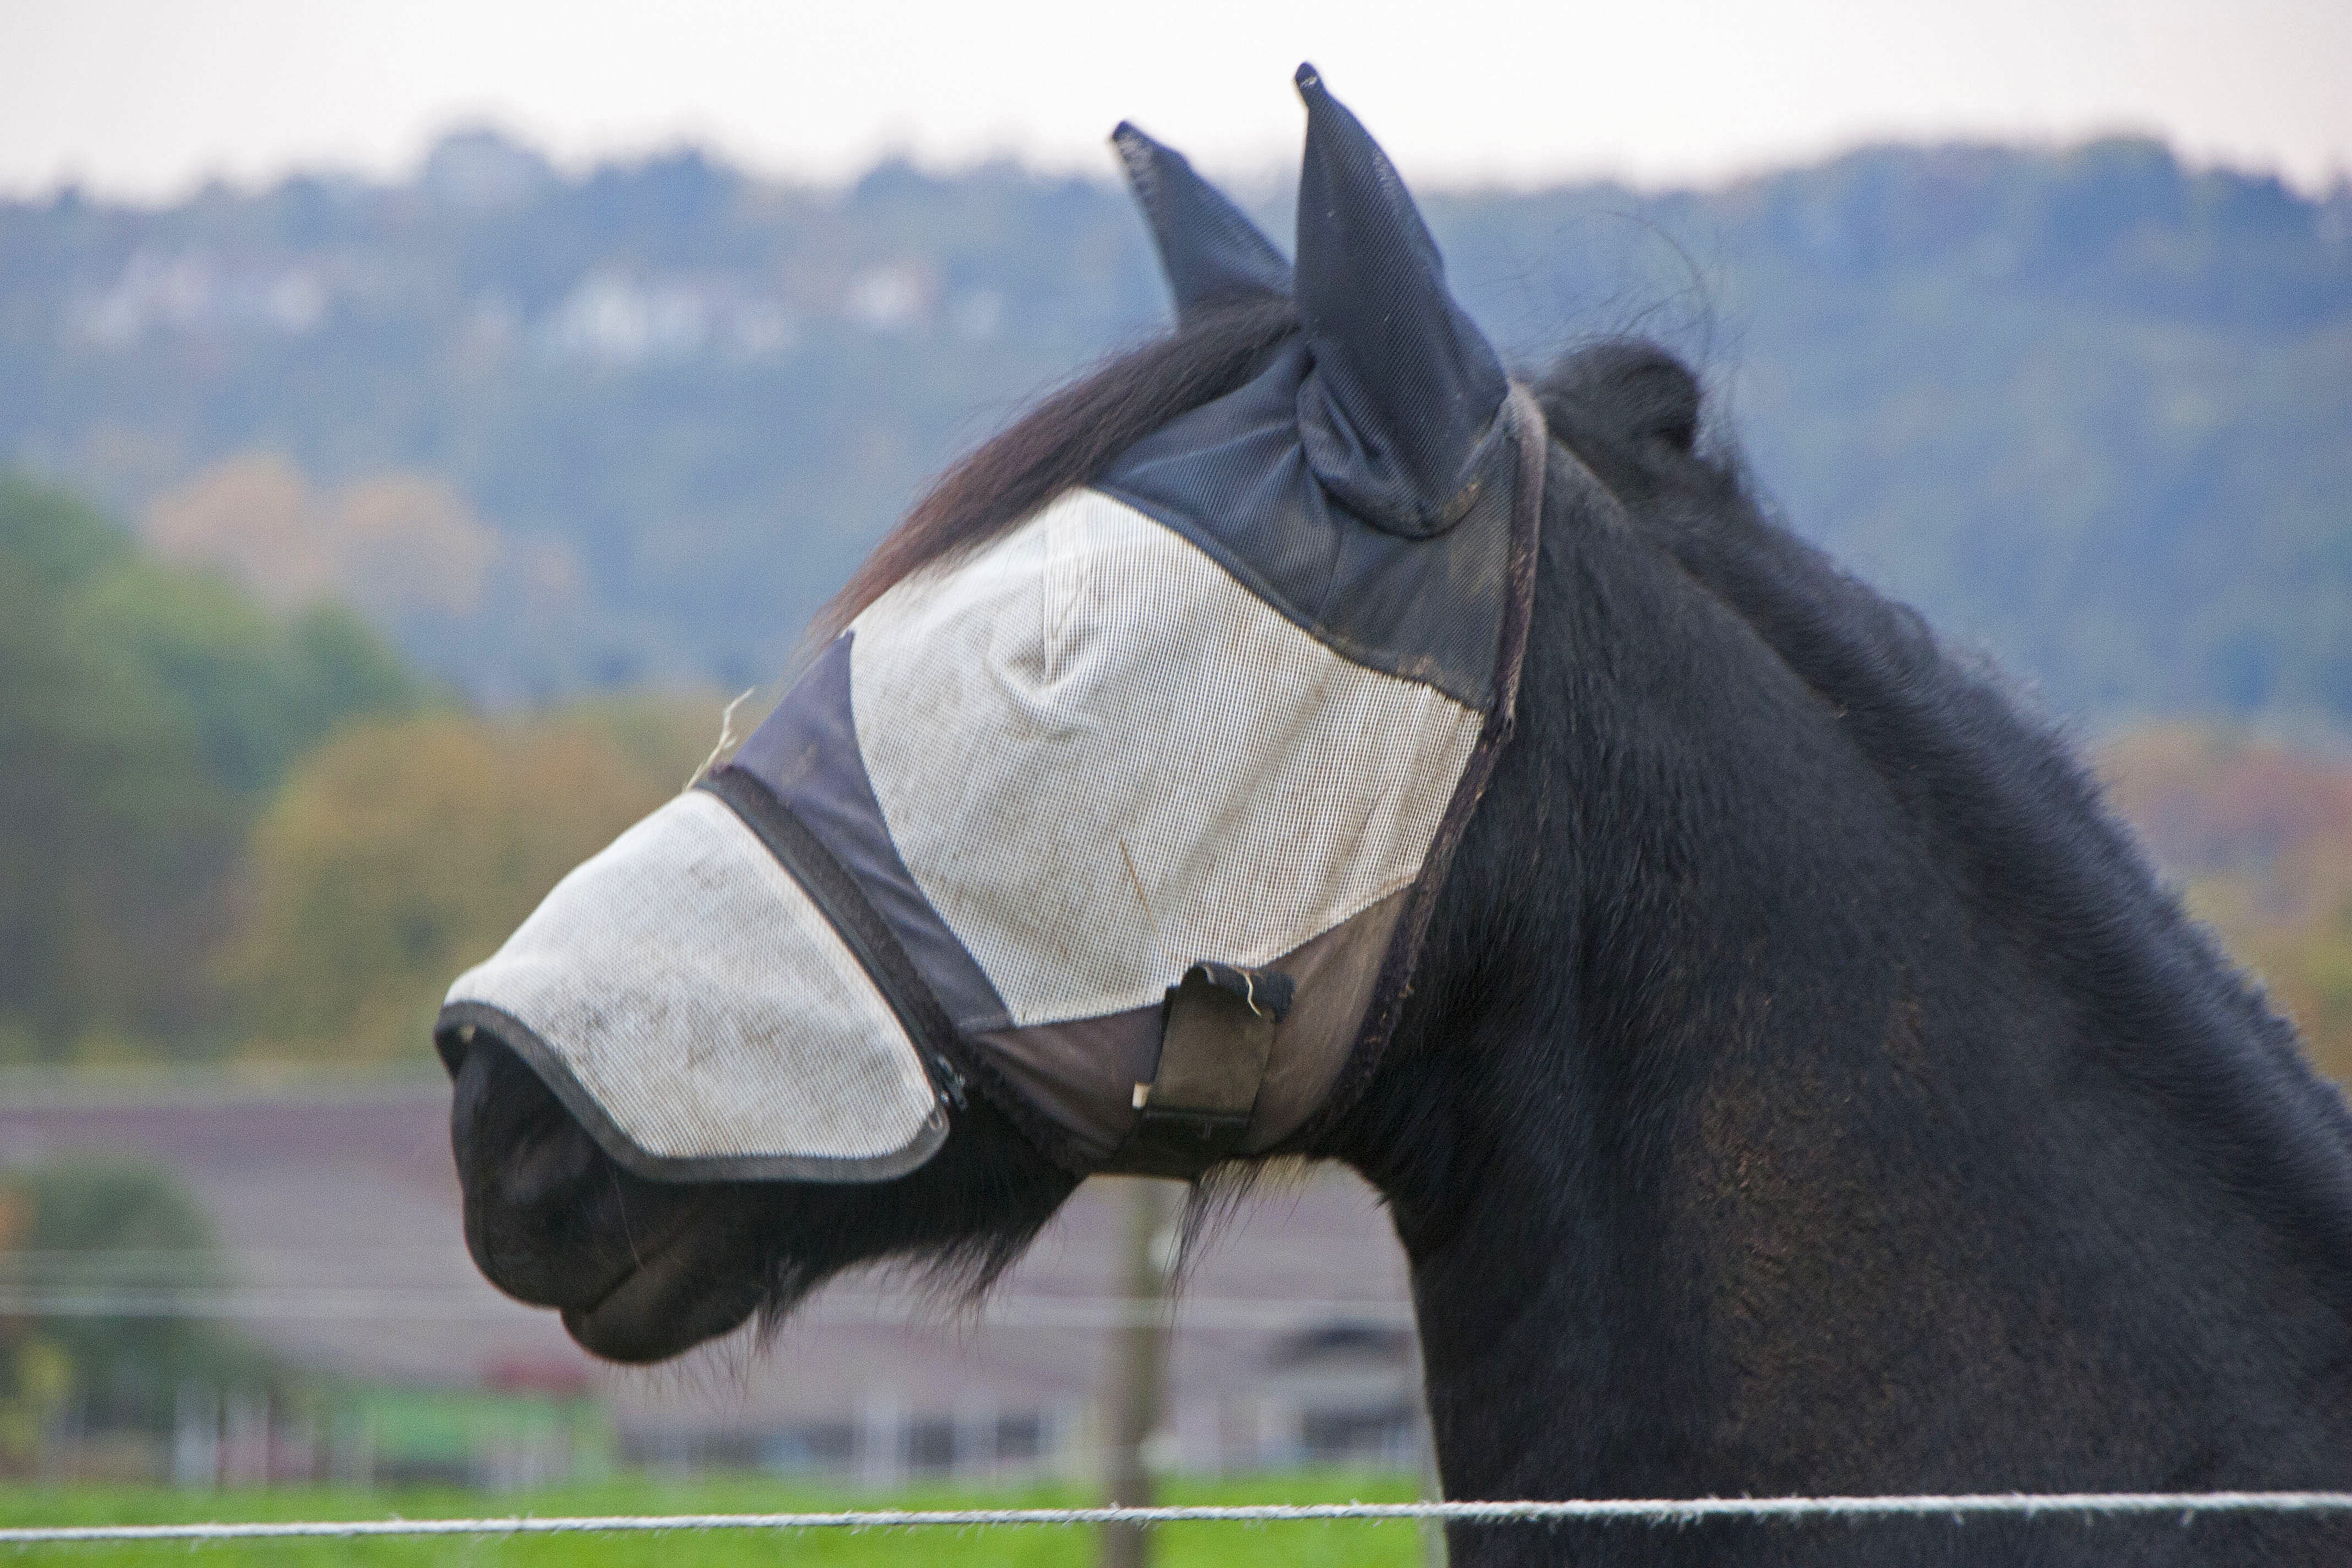
pasture, horse, rein, mammal, stallion, mane, fauna, bridle, mare, protection, scheu, halter, equestrianism, pack animal, eye protection, horse like mammal, mustang horse